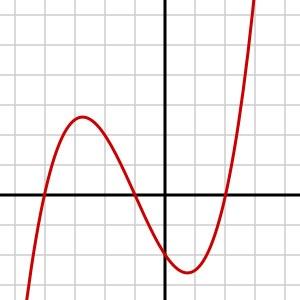
En mathématiques, une fonction cubique est une fonction de la forme
En mathématiques, un polynôme est une expression formée uniquement de produits et de sommes de constantes et d'indéterminées, habituellement notées X, Y, Z… Ces objets sont largement utilisés en pratique, ne serait-ce que parce qu'ils donnent localement une valeur approchée de toute fonction dérivable et permettent de représenter des formes lisses.